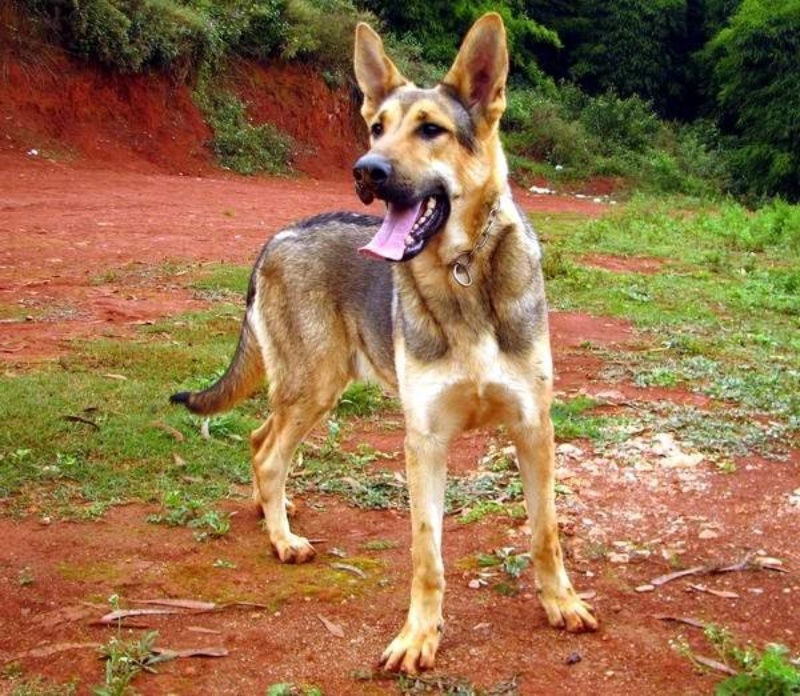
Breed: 258-n000104-Black_sable